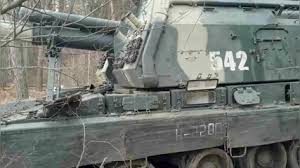
Label: 2S19_MSTA